Nyko

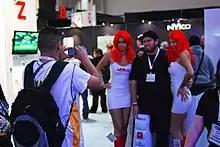
Nyko booth at E3 2009

In 2002, Nyko introduced its Air Flo line of anti-sweat gaming controllers, which feature built-in fans to prevent sweaty palms. The Air Flo line was initially produced for GameCube, PlayStation 2 (PS2), and Xbox. A console-style controller for PCs was released in 2003. The Air Flo EX, a redesigned PS2 controller with better air flow, was also introduced that year.